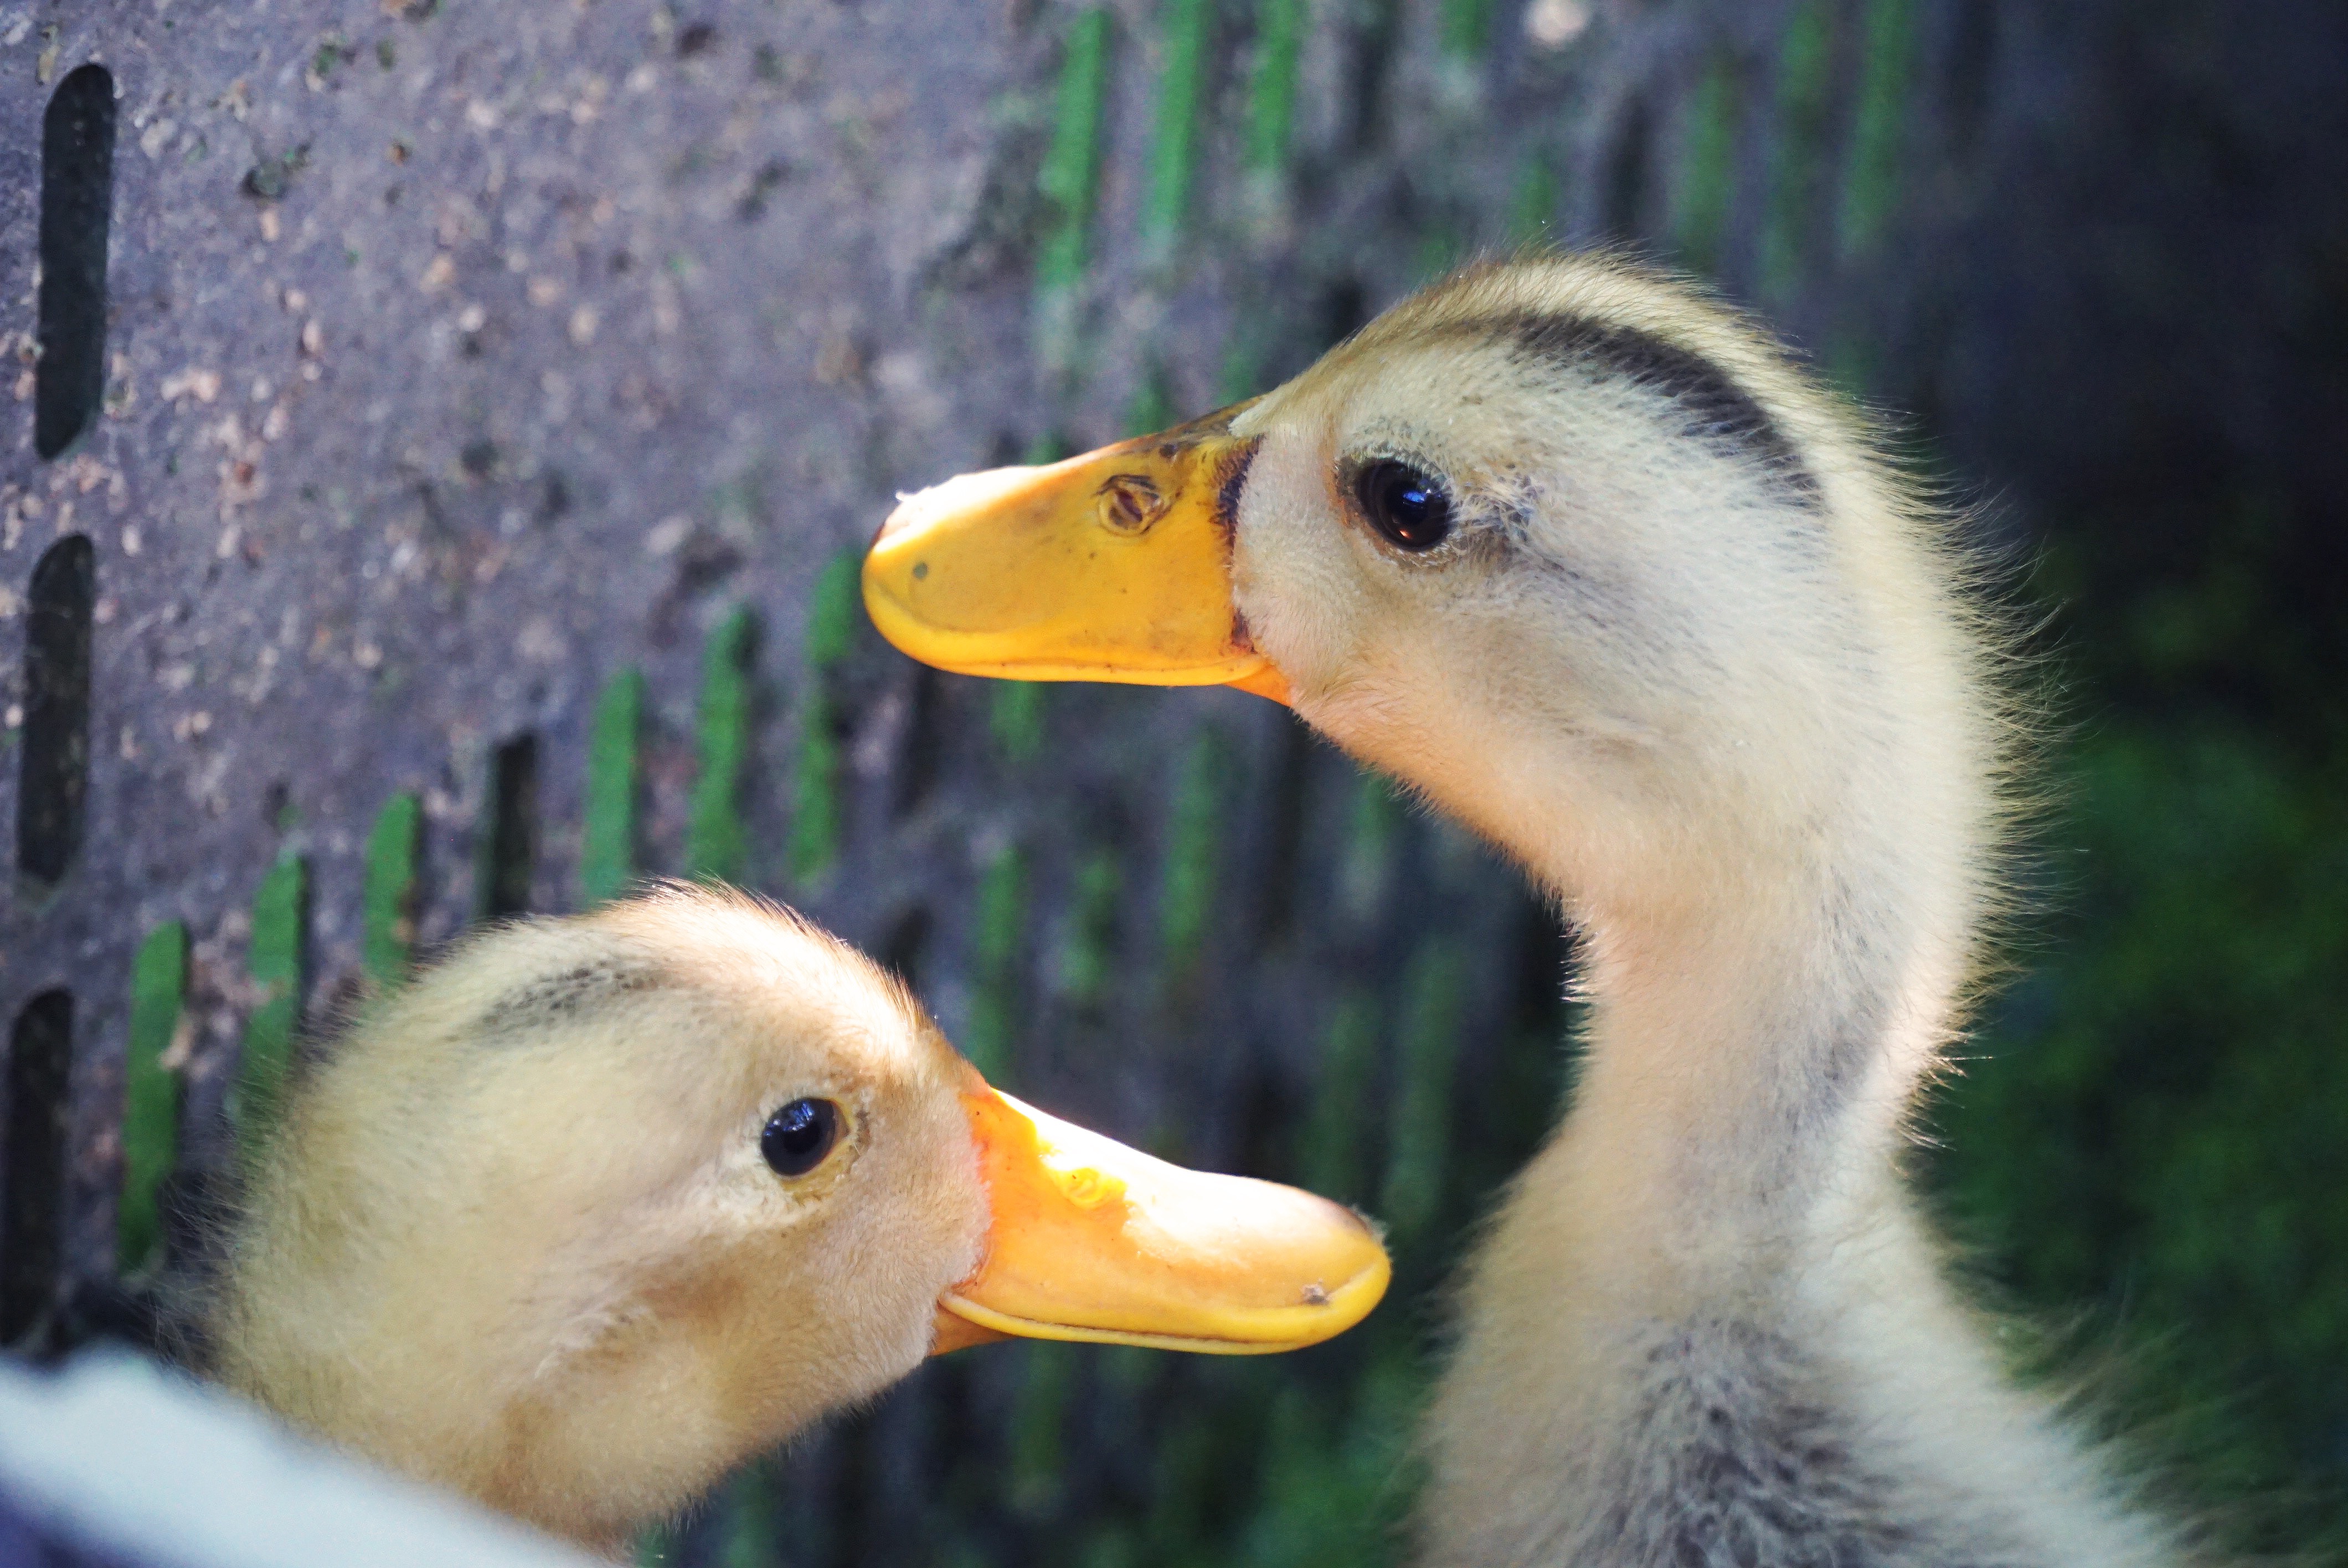
nature, bird, wildlife, beak, fauna, poultry, close up, duck, goose, vertebrate, waterfowl, water bird, mallard, ducks geese and swans